Crusade in Europe (video game)

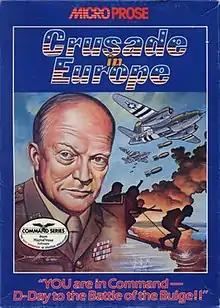

Crusade in Europe is a computer wargame published by MicroProse in 1985 for the Apple II, Atari 8-bit computers, Commodore 64, and MS-DOS. It was designed by Sid Meier and Ed Bever.